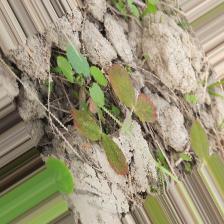
Label: Lentil Rust